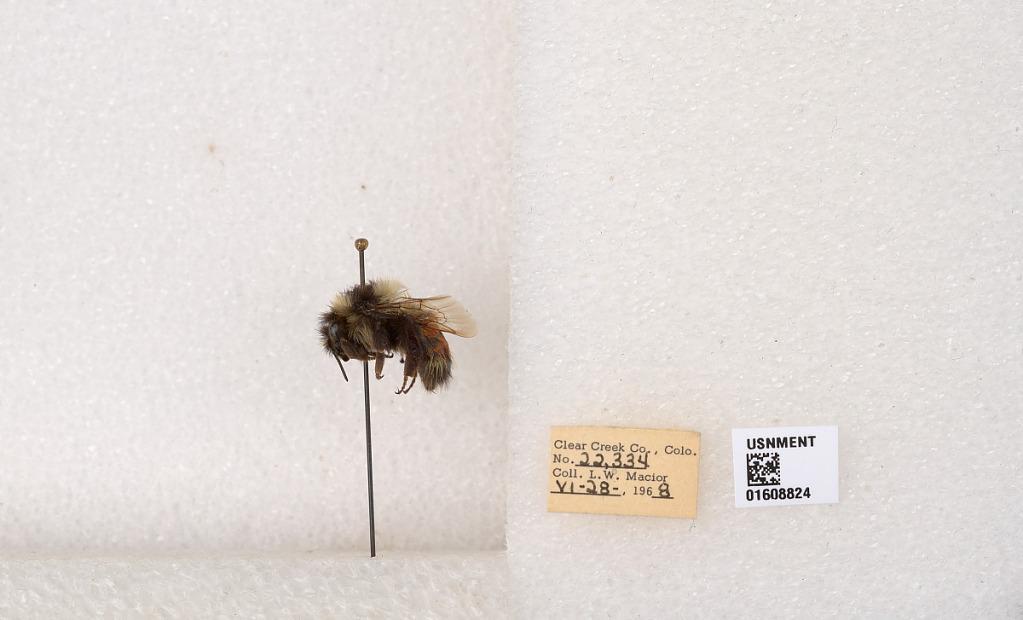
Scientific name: Bombus (Pyrobombus) sylvicola Kirby
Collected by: L. Macior
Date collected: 1968-6-28
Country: United States
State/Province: Colorado
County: Clear Creek
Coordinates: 39.6891, -105.644